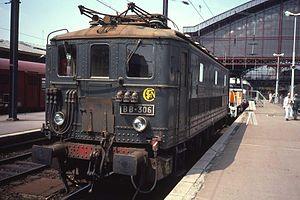
Les BB 300 sont une série d'anciennes locomotives électriques de la SNCF. La première sous-série est issue de la compagnie du PO. Elles ont été conçues sur la base des BB Midi.